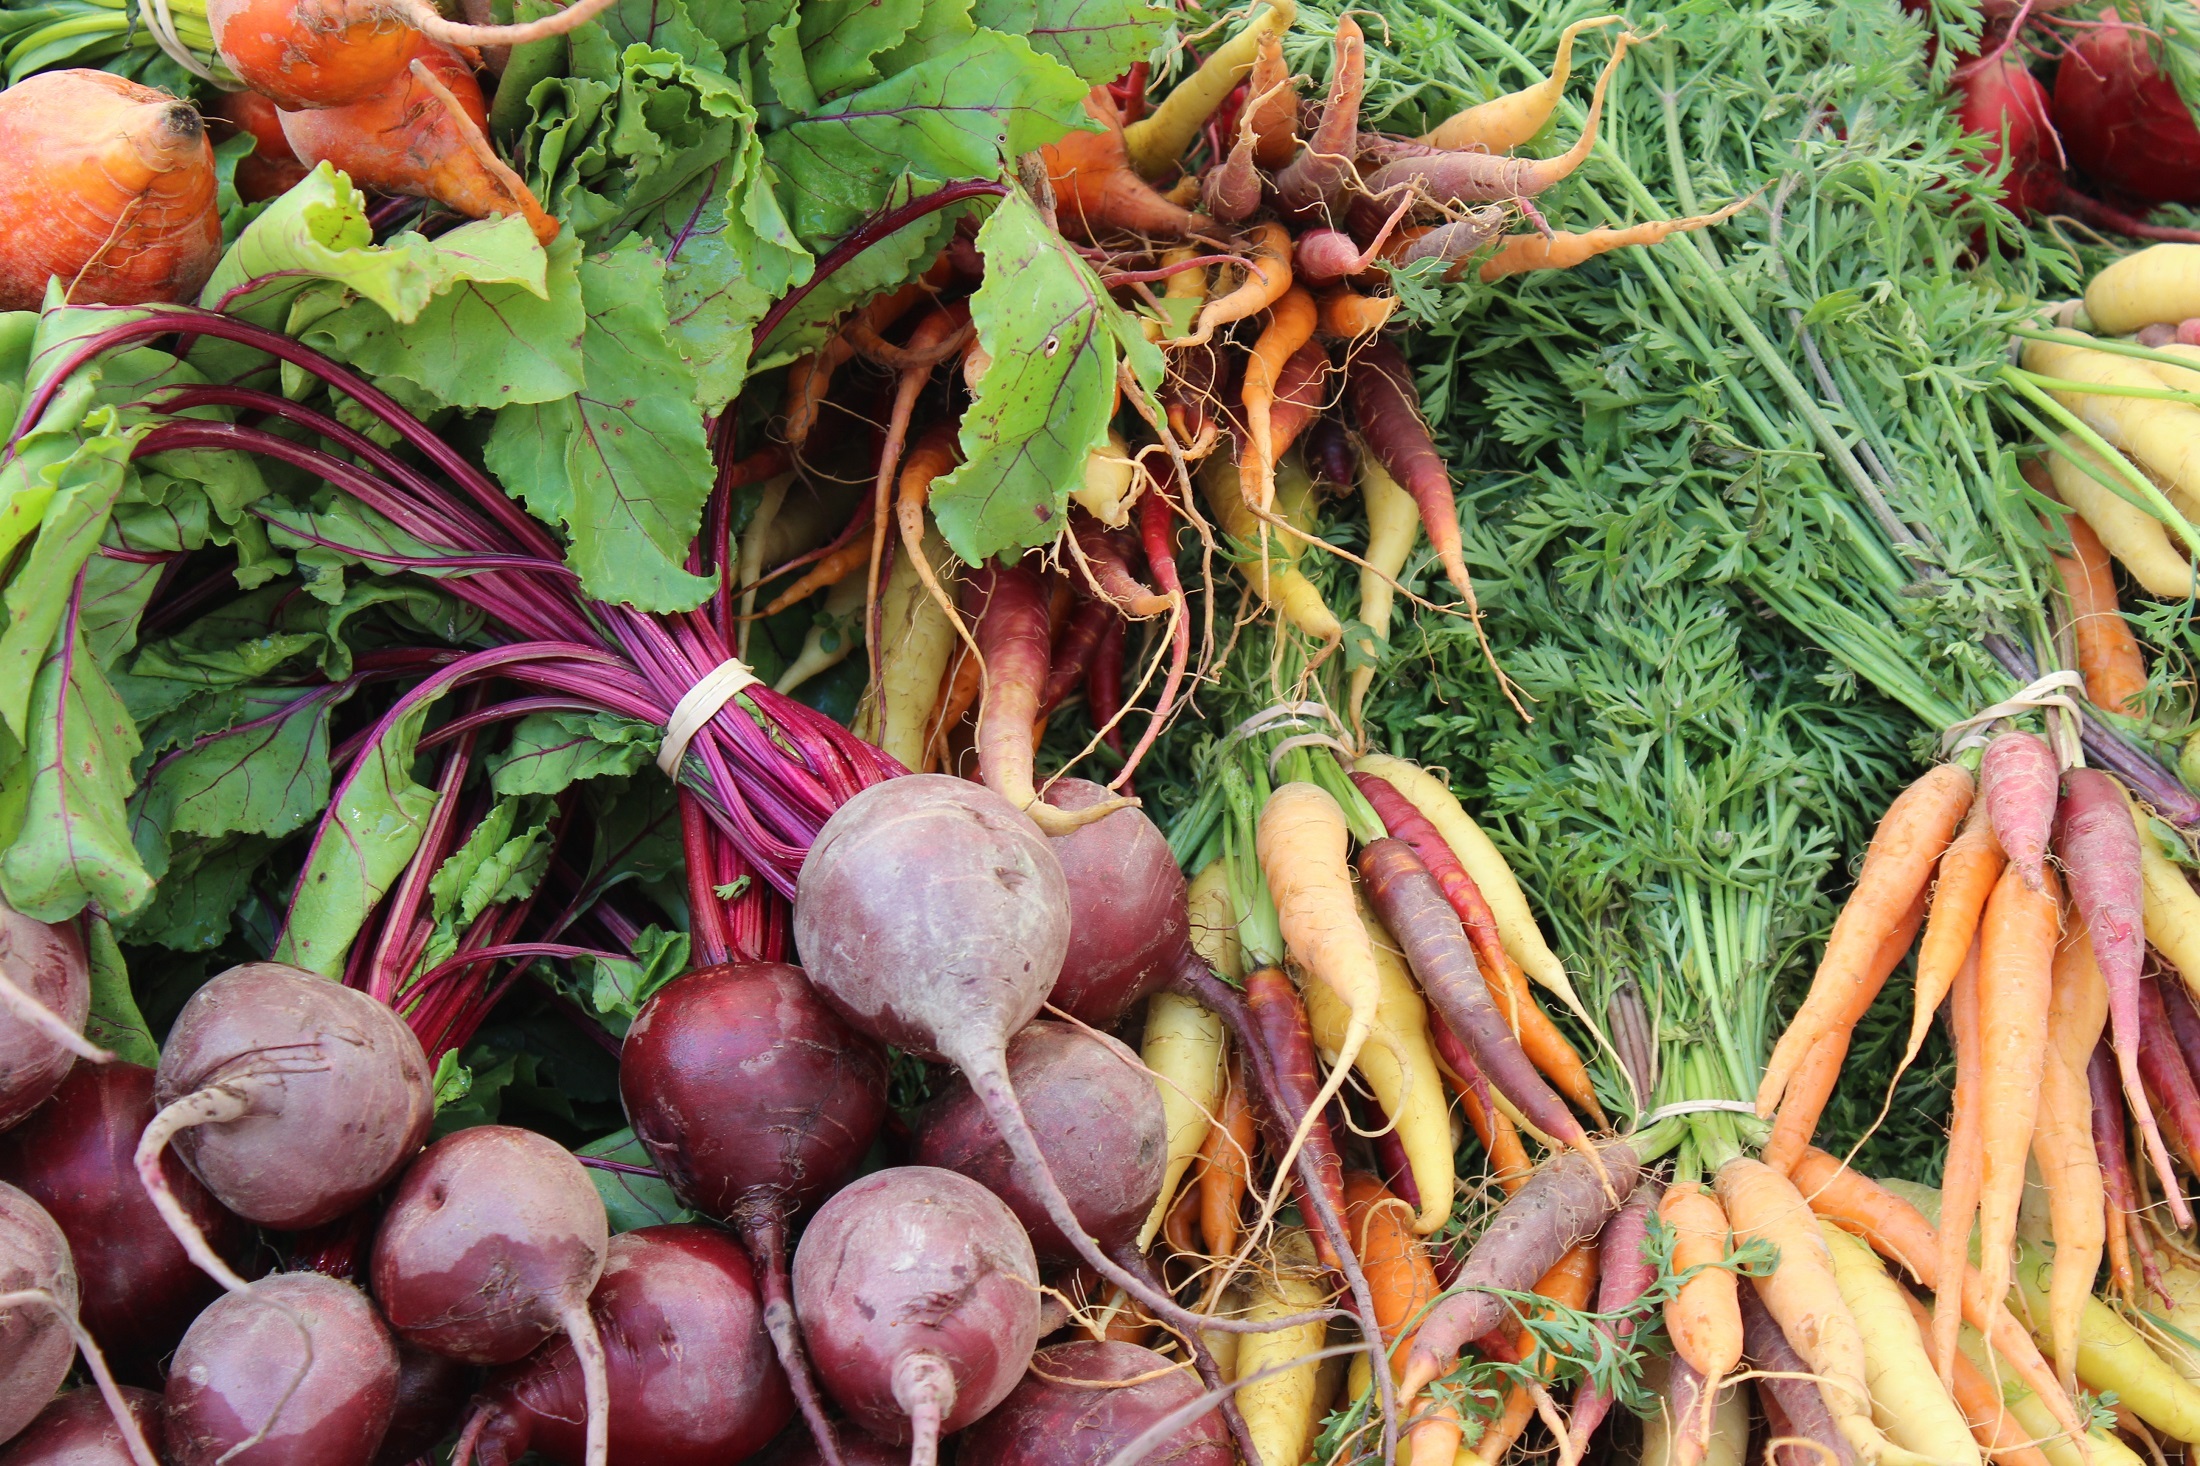
plant, food, red, harvest, produce, vegetable, crop, fresh, agriculture, garden, healthy, farmers market, root, raw, horticulture, beets, edible, carrots, shallot